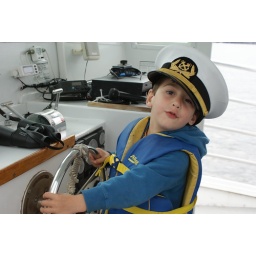
my coyusin bode driving a boat in lake champlane